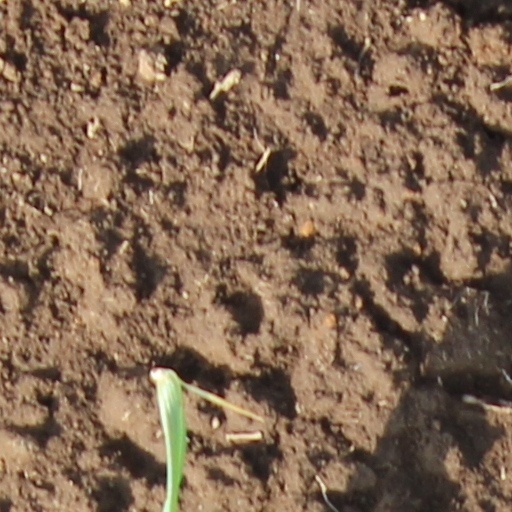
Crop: wheat